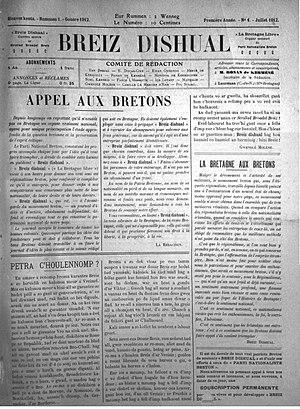
journal Breiz Dishual - N°1 juillet 1912 - page 1
Le Parti nationaliste breton était un parti politique nationaliste breton qui a existé de 1911 à 1914.